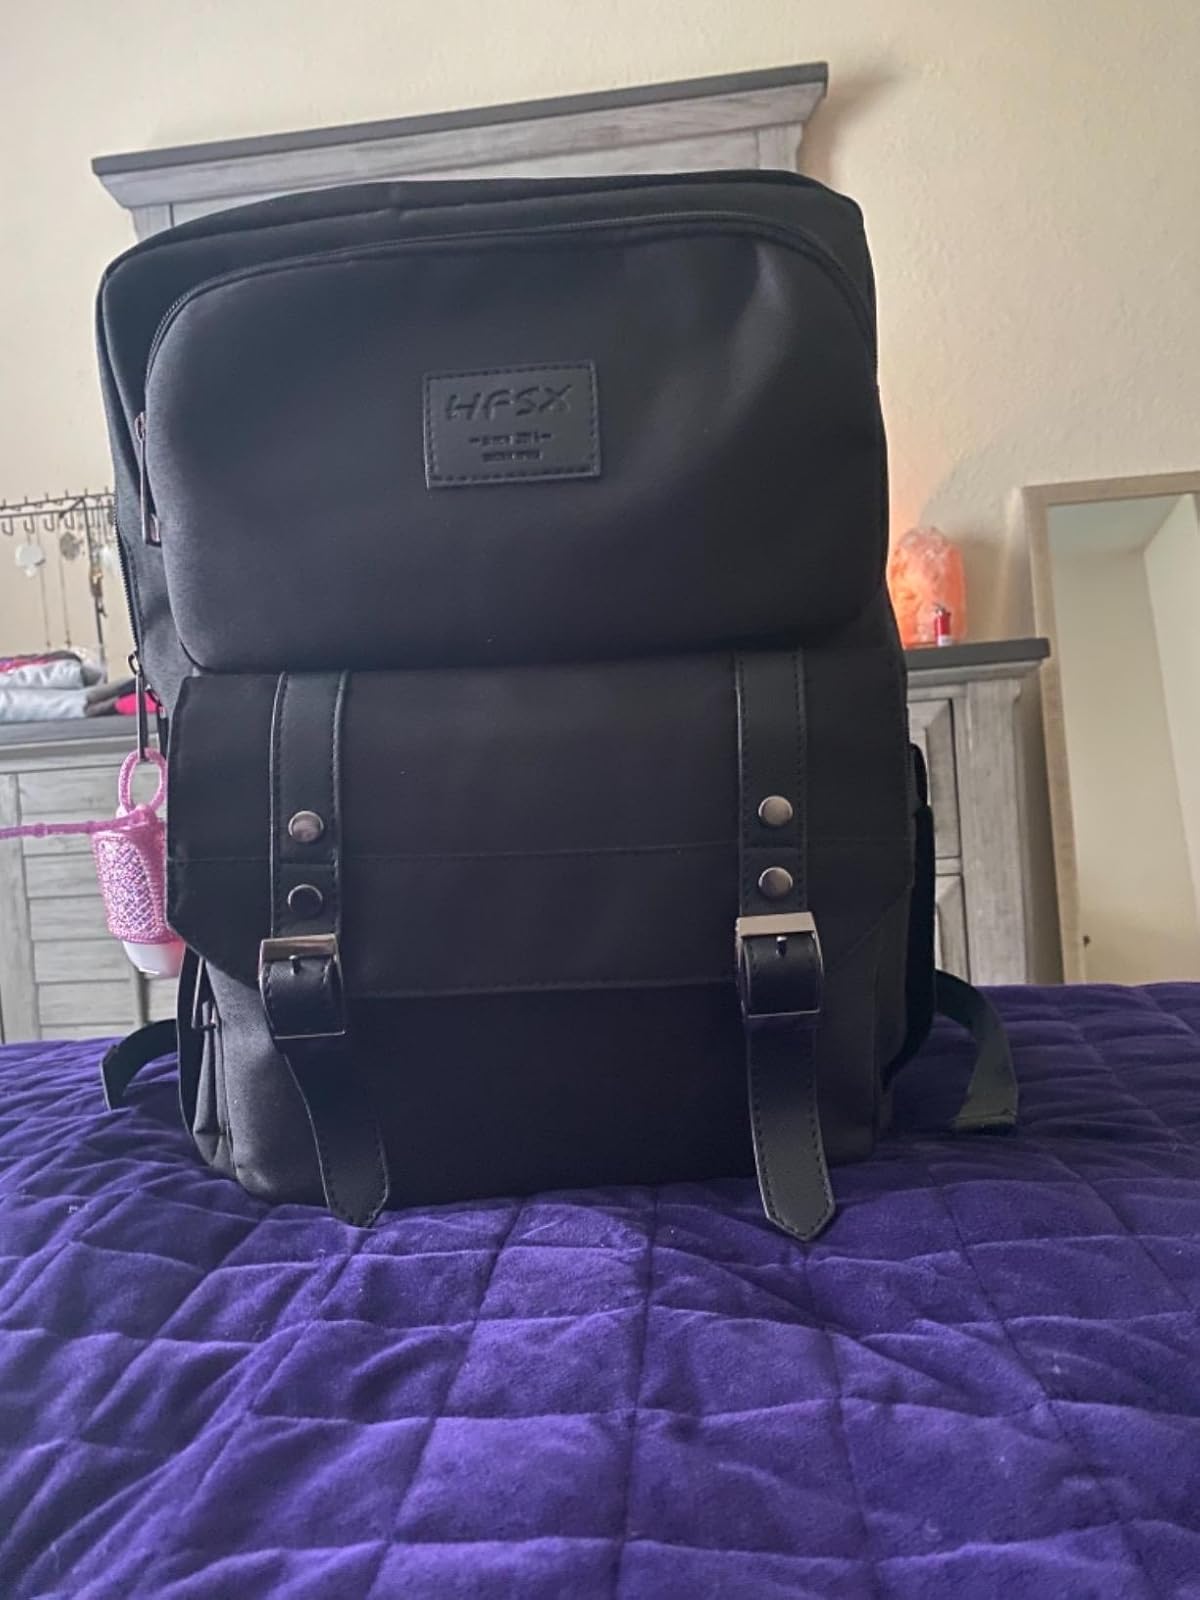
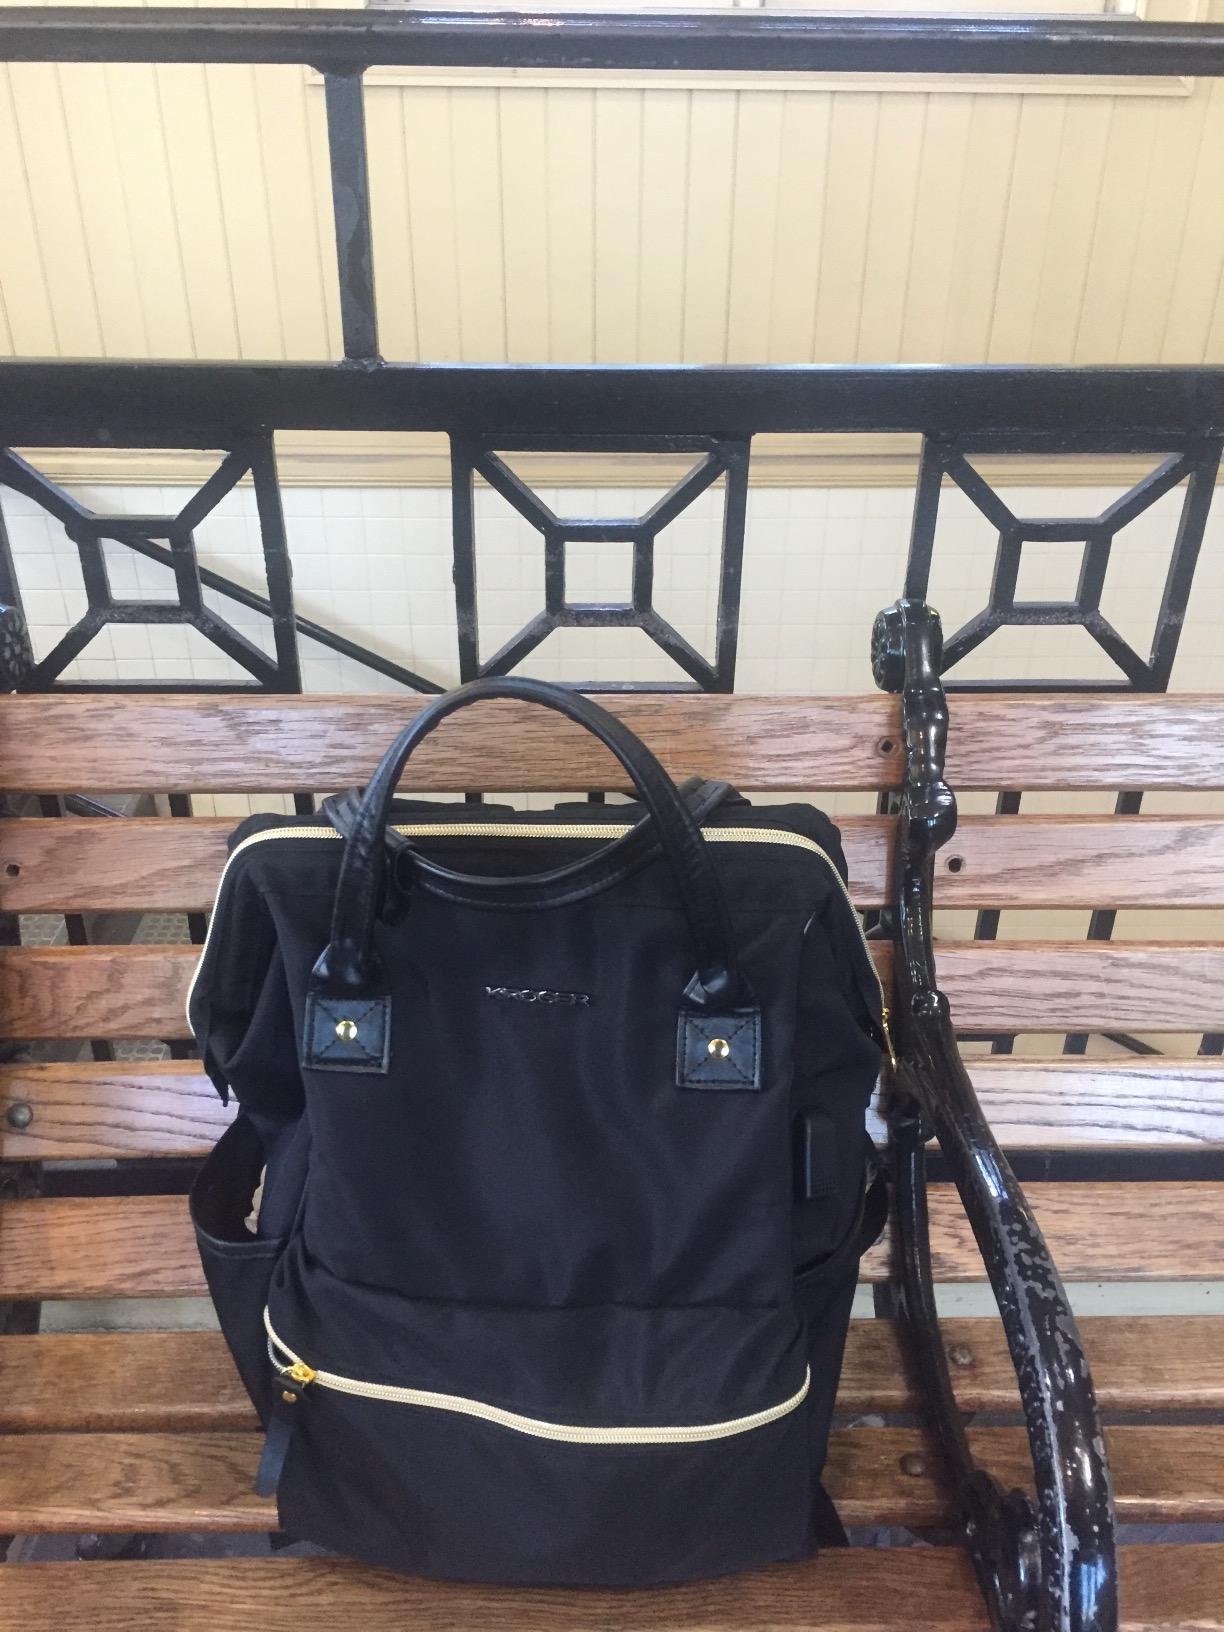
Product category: bag
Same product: no